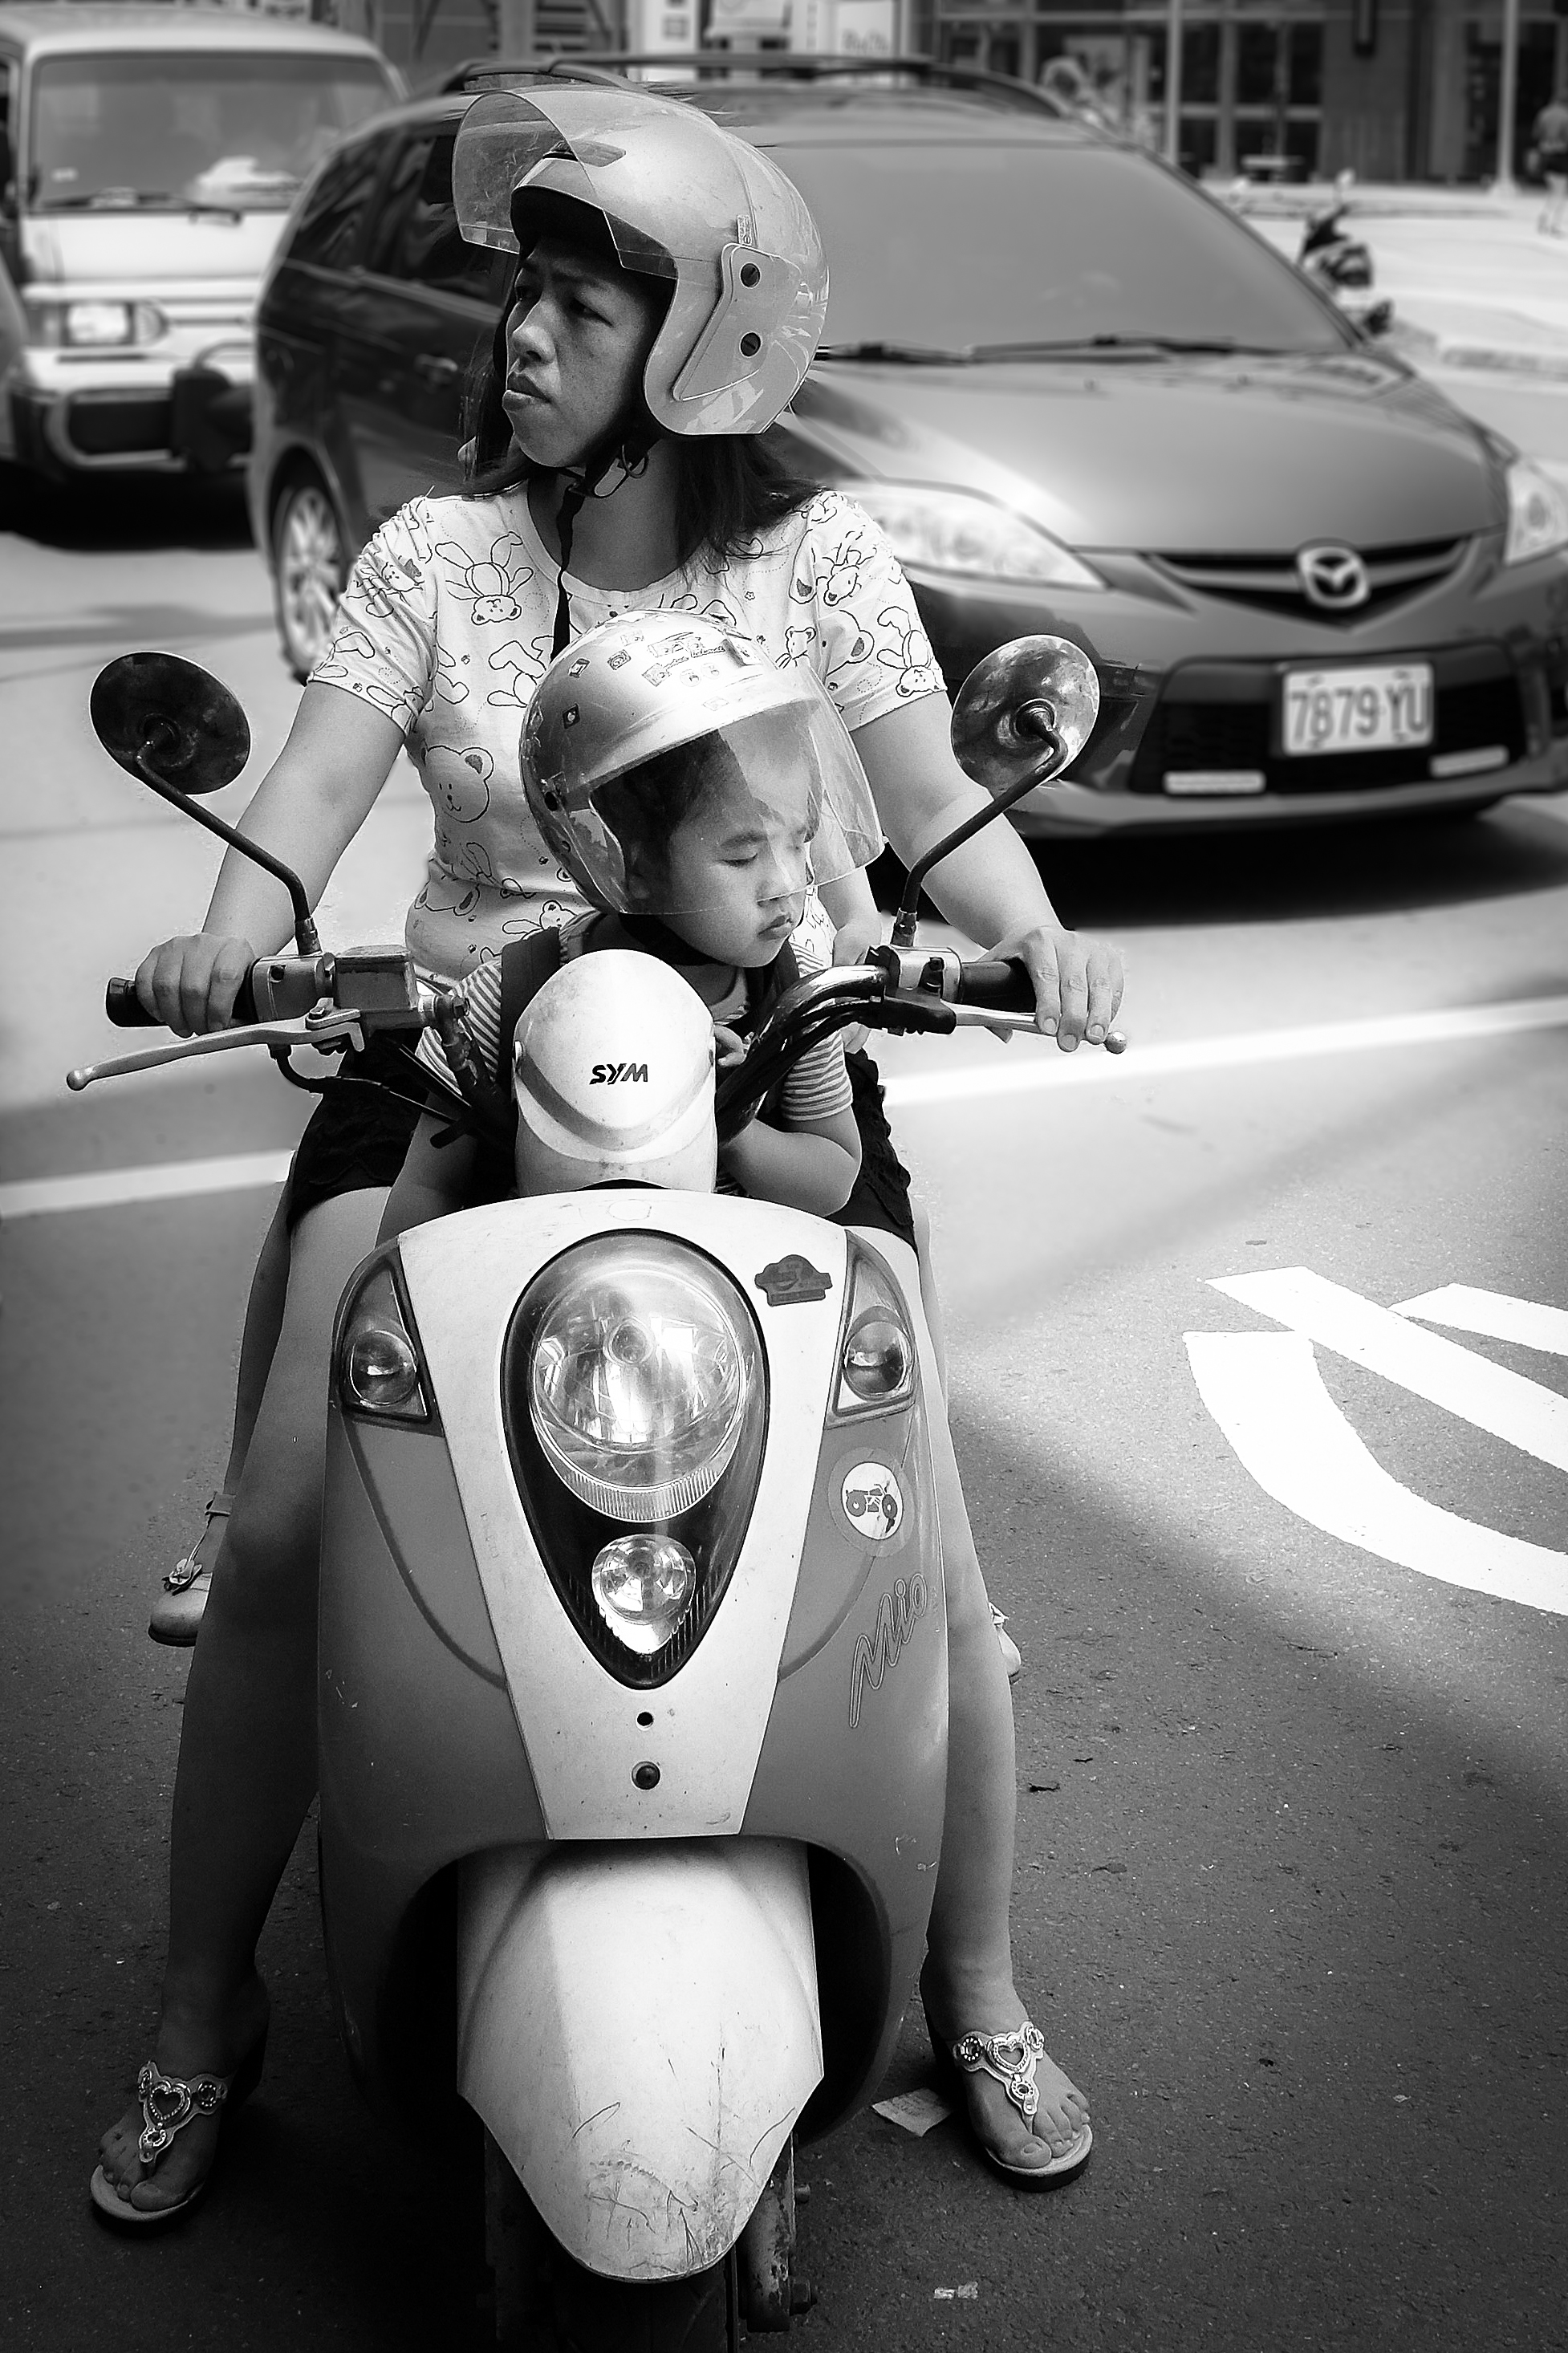
black and white, white, street, car, explore, vehicle, motorcycle, black, monochrome, bw, blackandwhite, scooter, x100, taiwan, fuji, stphotographia, x100s, biancoenero, strada, helmets, 47, motocicletta, momandchild, fujifim, lookaside, 25052014, motorcycling, monochrome photography, automobile make, automotive design